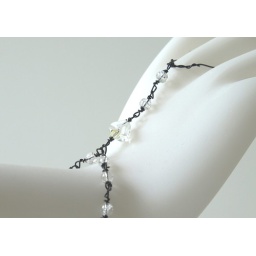
Handflower in black copper wire with Czech crackled glass accents and Swarovski crystal flower center. One size fits most.